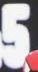
Number: 5